Gilbert Monckton, 2nd Viscount Monckton of Brenchley

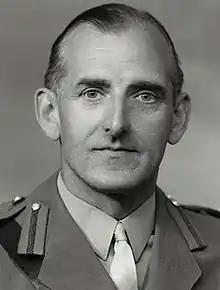
In 1962 by Elliott & Fry.

Major-General Gilbert Walter Riversdale Monckton, 2nd Viscount Monckton of Brenchley, (3 November 1915 – 22 June 2006) served in the British Army from 1939 to 1967. He was Army director of public relations in the 1960s when the conduct of the Army's personnel came under scrutiny during the Profumo affair.